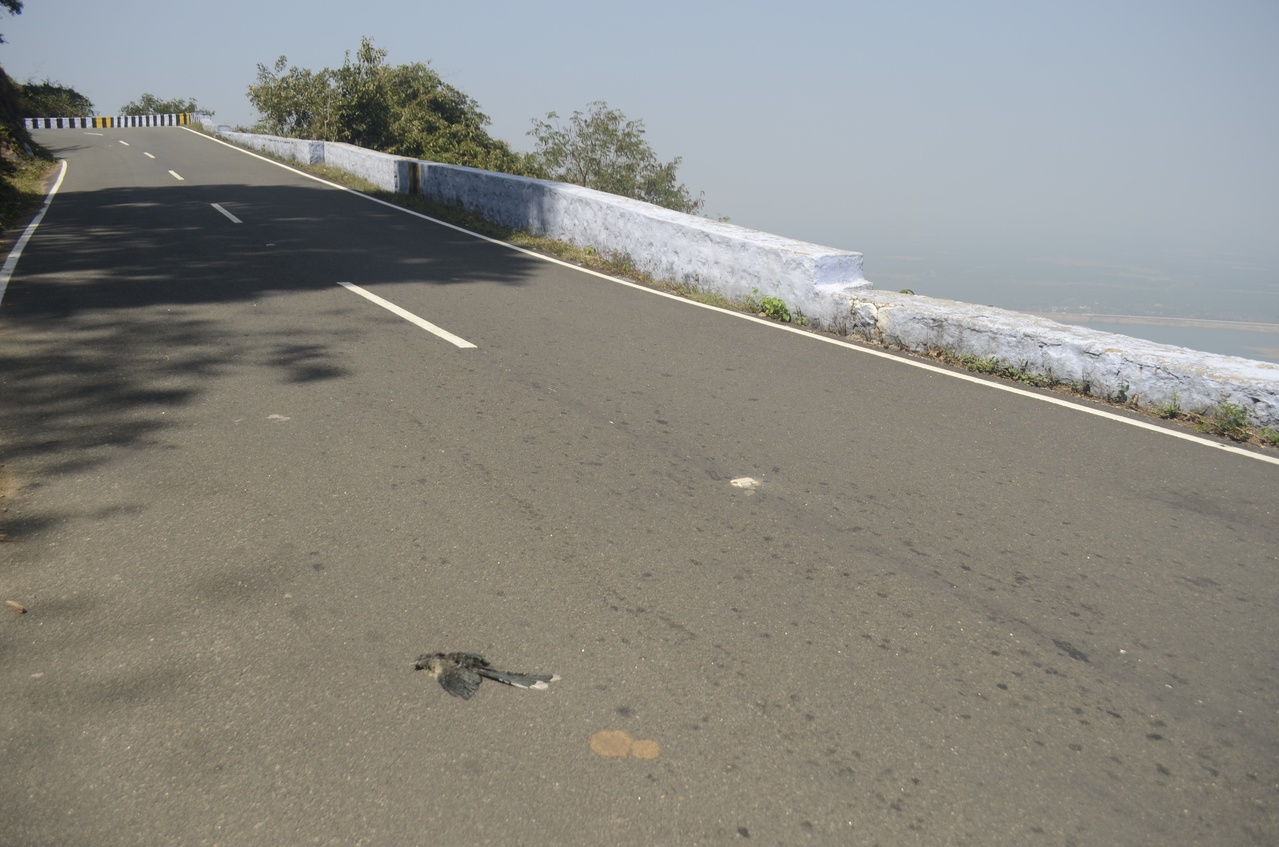
Blue-faced malkoha (Phaenicophaeus viridirostris) roadkill in Anaimalai Hills See eBird list - https://ebird.org/ebird/india/view/checklist/S34107943